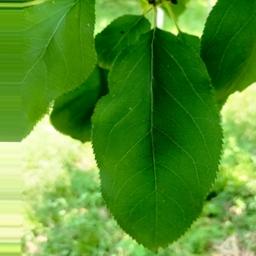
Label: Healthy